Transport in Nagpur

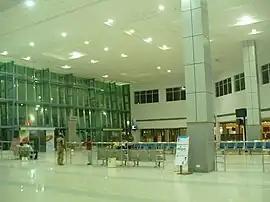
Interior of Dr. Babasaheb Ambedkar International Airport

Nagpur's air traffic control (ATC) which is India's busiest, with more than 300 international flights flying over the city every day in 2004. Domestic airlines IndiGo, Kingfisher Airlines, GoAir, and Air Deccan connect Nagpur with Mumbai (eight flights daily), Delhi (four flights daily), Ahemdabad (two flights daily), Pune (two flights daily), Bangalore (two flights daily), Indore (three flights daily), Hyderabad (three flights daily, and one flight four times a week), Kolkata (one flight daily and one flight twice a week) and Chennai (two flights daily). In October 2005, Nagpur's Sonegaon Airport was declared an international airport and renamed Dr. Babasaheb Ambedkar International Airport. Initial Air Arabia flights between Nagpur and Sharjah intended to tap a strong demand for international travel in Central India. In April 2006, Indian Airlines connected Nagpur and Bangkok with non-stop, twice-weekly service. Qatar Airways began twice-weekly service from Nagpur to Doha, and Air India Express began flying to Dubai three times a week on 24 September 2007.